2014 6 Hours of The Glen

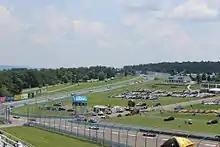
Watkins Glen International, where the race was held.

International Motor Sports Association (IMSA) president Scott Atherton confirmed that the race was part of the 2014 United SportsCar Championship schedule in October 2013. It was the first year the event was held as part of the Tudor United SportsCar Championship. The 2014 Sahlen's Six Hours of The Glen was the seventh of thirteen scheduled sports car races of 2014 by IMSA, and it was the third round held as part of the North American Endurance Cup. The event was held at the eleven-turn Watkins Glen International in Watkins Glen, New York on June 29, 2014.